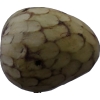
Label: cherimoya